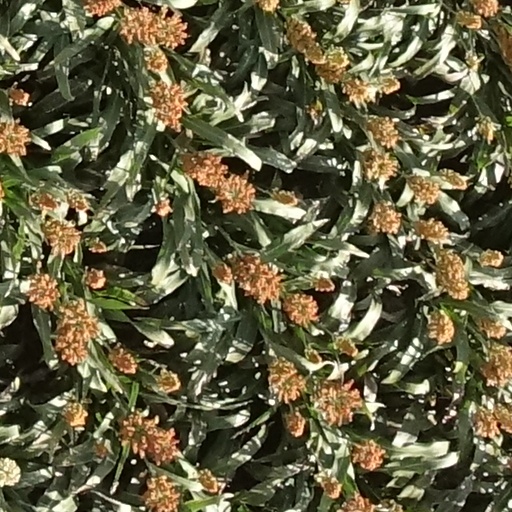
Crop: sorghum